Ceillac

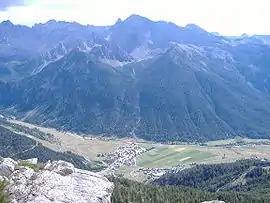
A view of Ceillac from the nearby hillside

Ceillac is a commune in the Hautes-Alpes department in southeastern France.